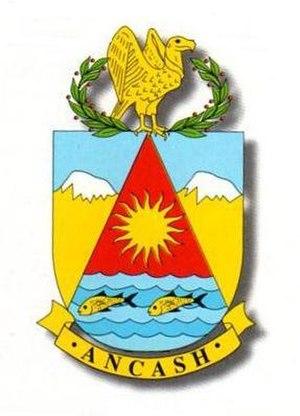
Áncash est un des 24 départements du Pérou, créé le 12 février 1821. Il se situe dans le nord du Pérou, le long du Pacifique.
Les régions du Pérou constituent la subdivision administrative de plus haut niveau du Pérou. Au nombre de 26, elles sont composées, depuis 2002, de 24 départements et de 2 provinces à statut spécial, la province constitutionnelle de Callao et la province de Lima, ces départements eux-mêmes subdivisés en provinces, elles-mêmes sous-divisées en districts.